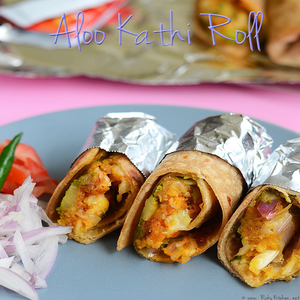
Dish: kathiroll